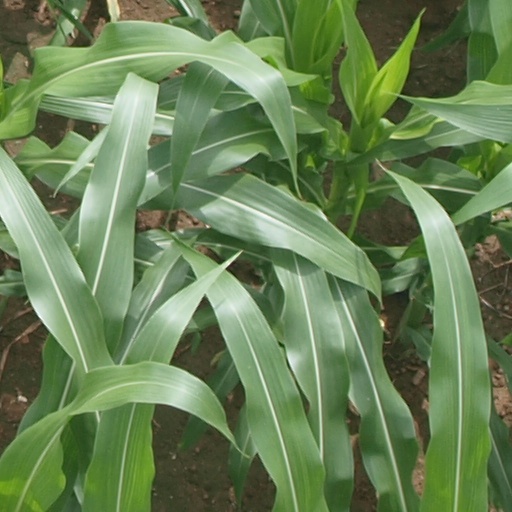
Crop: maize; corn